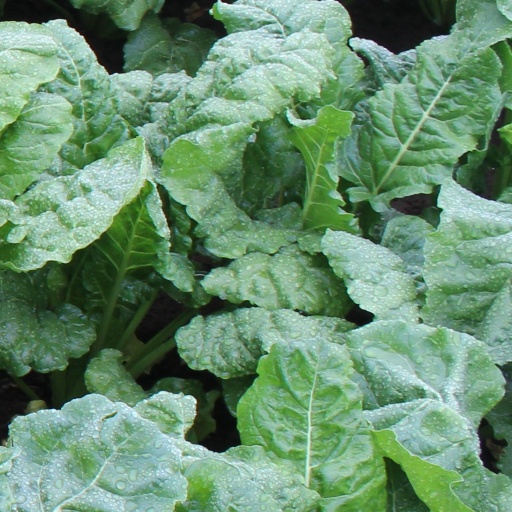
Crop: sugar beet